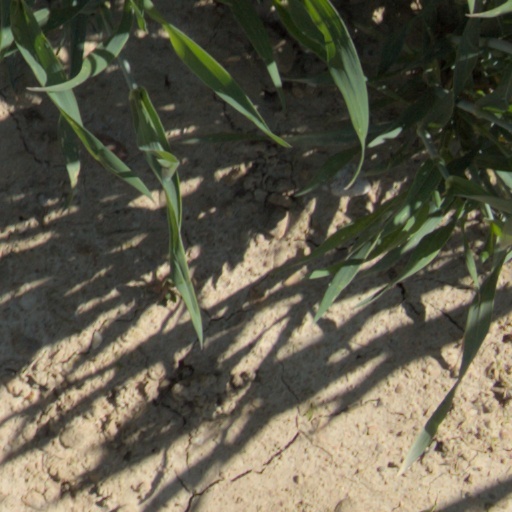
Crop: wheat